Sreeni Pattathanam

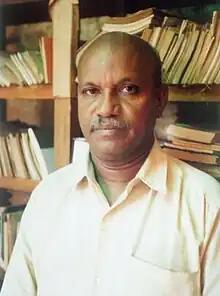

Sreeni Pattathanam (born 10 June 1956) is a rationalist, activist, and writer from Kerala, India. He was born in the Pattathanam area of Kollam City in the Indian state of Kerala. Pattathanam was the editor of "Ranarekha", a monthly in Malayalam, which ceased publication in the 1980s. He started publishing another monthly in Malayalam called "Yukthirajyam". This journal is the official journal of the organization, "Bharatheeya Yukthivadi Sangham" (Rationalist Association of India). He was also the secretary of the Kerala state branch of Indian Rationalist Association. Pattathanam later left IRA and started, with like-minded people, another rationalist association, Bharathiya Yukthivadi Sangham. He is the vice-chairman of the National Level Rationalist Organization, RAI, Rationalist Association of India that was established in 1930. RAI is one of the founding members of the International Humanist and Ethical Union (IHEU), based in London. www.iheu.org